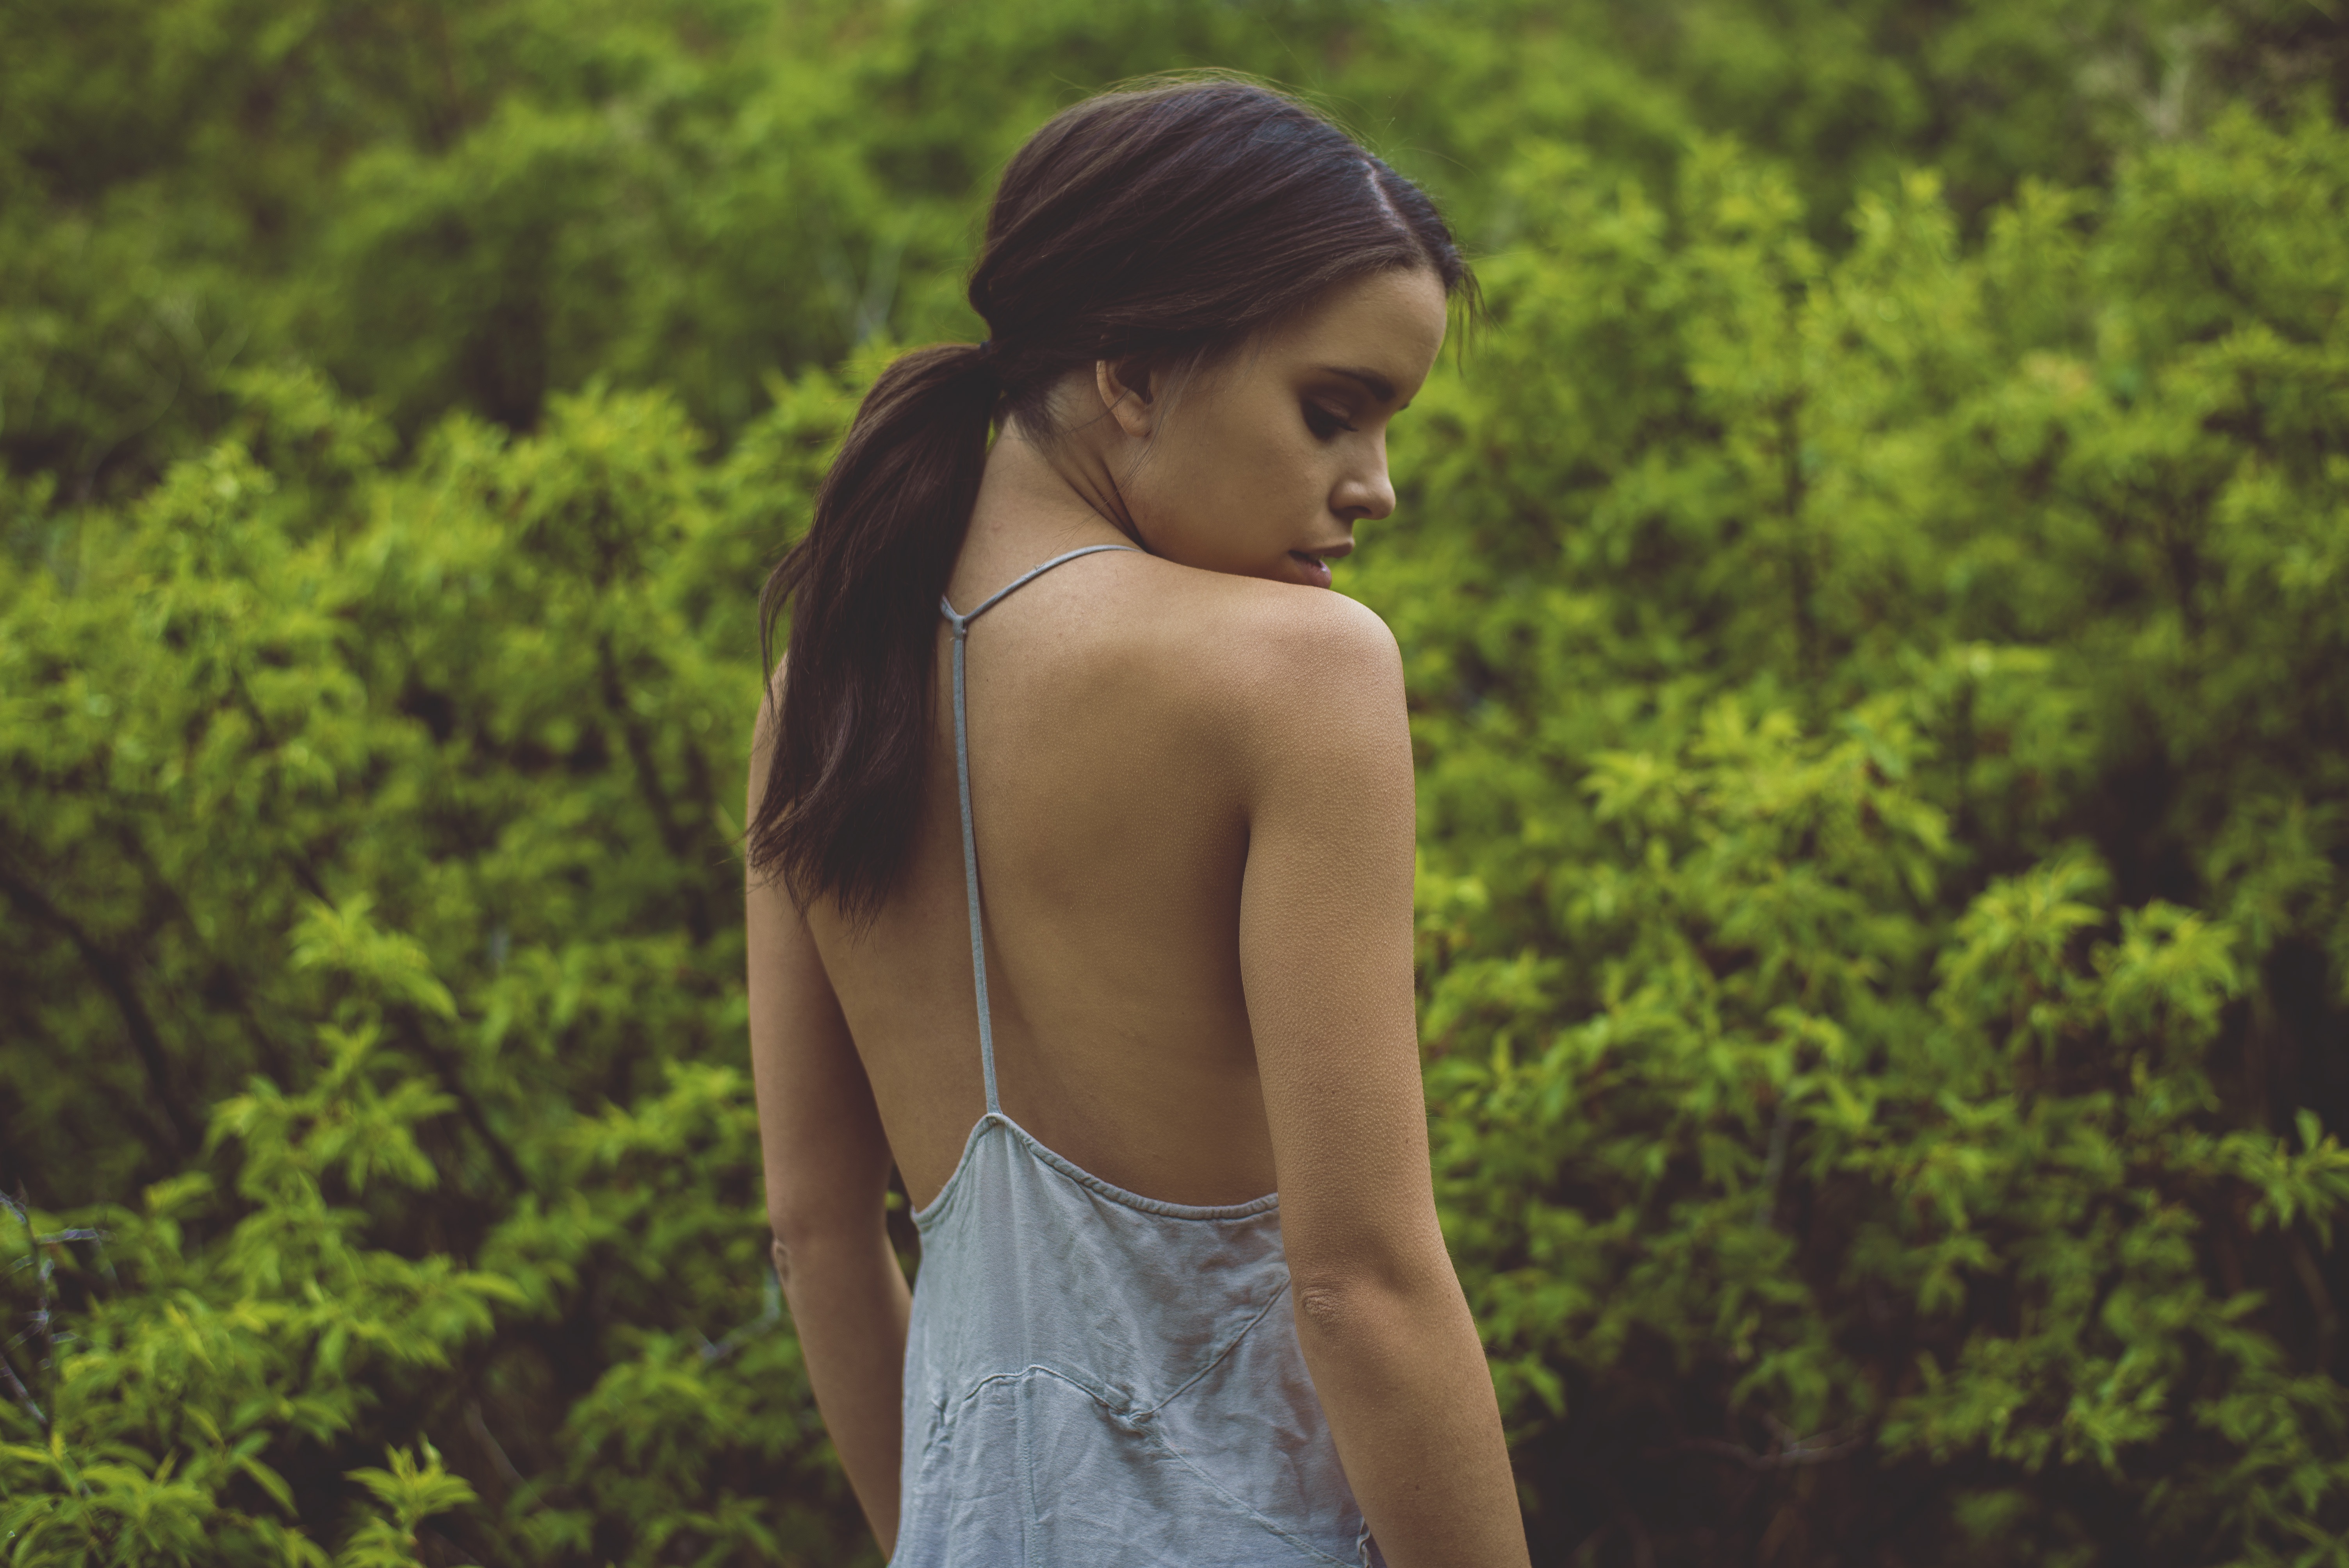
nature, forest, grass, outdoor, wilderness, person, people, girl, woman, hair, white, photography, vintage, sunlight, flower, cute, summer, male, female, wild, foliage, love, brunette, portrait, model, young, spring, green, jungle, youth, studio, fashion, bare, lady, lifestyle, healthy, season, dark hair, exposed, face, woods, fun, dress, happy, back, neck, curves, party, arms, seasonal, photograph, beauty, beautiful, sexy, nude, style, elegant, exotic, habitat, attractive, elegance, gorgeous, adult, glamour, flirt, bliss, sensual, fashionable, shoulders, photo shoot, seduction, flirting, blissful, fashionista, portrait photography, natural environment, art model, eloquent, nape